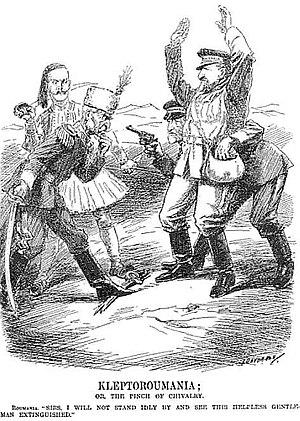
La Dobroudja du Sud est une région de la Bulgarie du Nord-Est. Sa limite nord date de 1878. Sa surface dépend de sa limite sud qui suit deux tracés possibles :
La deuxième guerre balkanique eut pour objet le partage des gains de la première guerre balkanique, non-conforme aux accords initiaux ; elle opposa la Bulgarie à ses anciens alliés, la Serbie et la Grèce, qui, mis en difficulté, appelèrent à la rescousse la Roumanie. Lorsque les troupes roumaines approchèrent de la capitale Sofia, la Bulgarie demanda un armistice qui déboucha sur le traité de Bucarest, dans lequel la Bulgarie dut renoncer à ses revendications, céder une partie de ses gains de la première guerre balkanique à la Serbie, à la Grèce et à l'Empire ottoman, et en plus céder une partie de son territoire initial à la Roumanie, ce qui créa des différends territoriaux avec ses voisins.